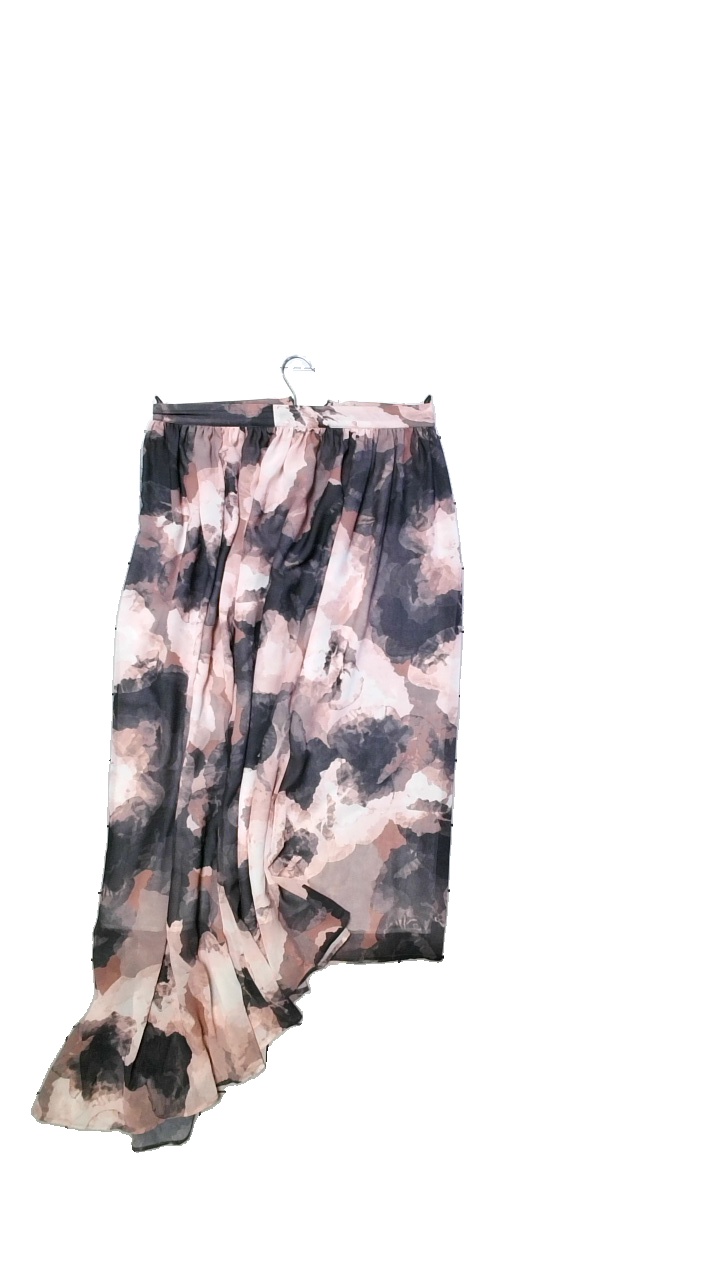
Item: Skirt (Ladies)
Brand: Zoul
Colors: Pink, Black
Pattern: Other
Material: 100% polyester
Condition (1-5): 5
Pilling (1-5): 5
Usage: Reuse
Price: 50-100